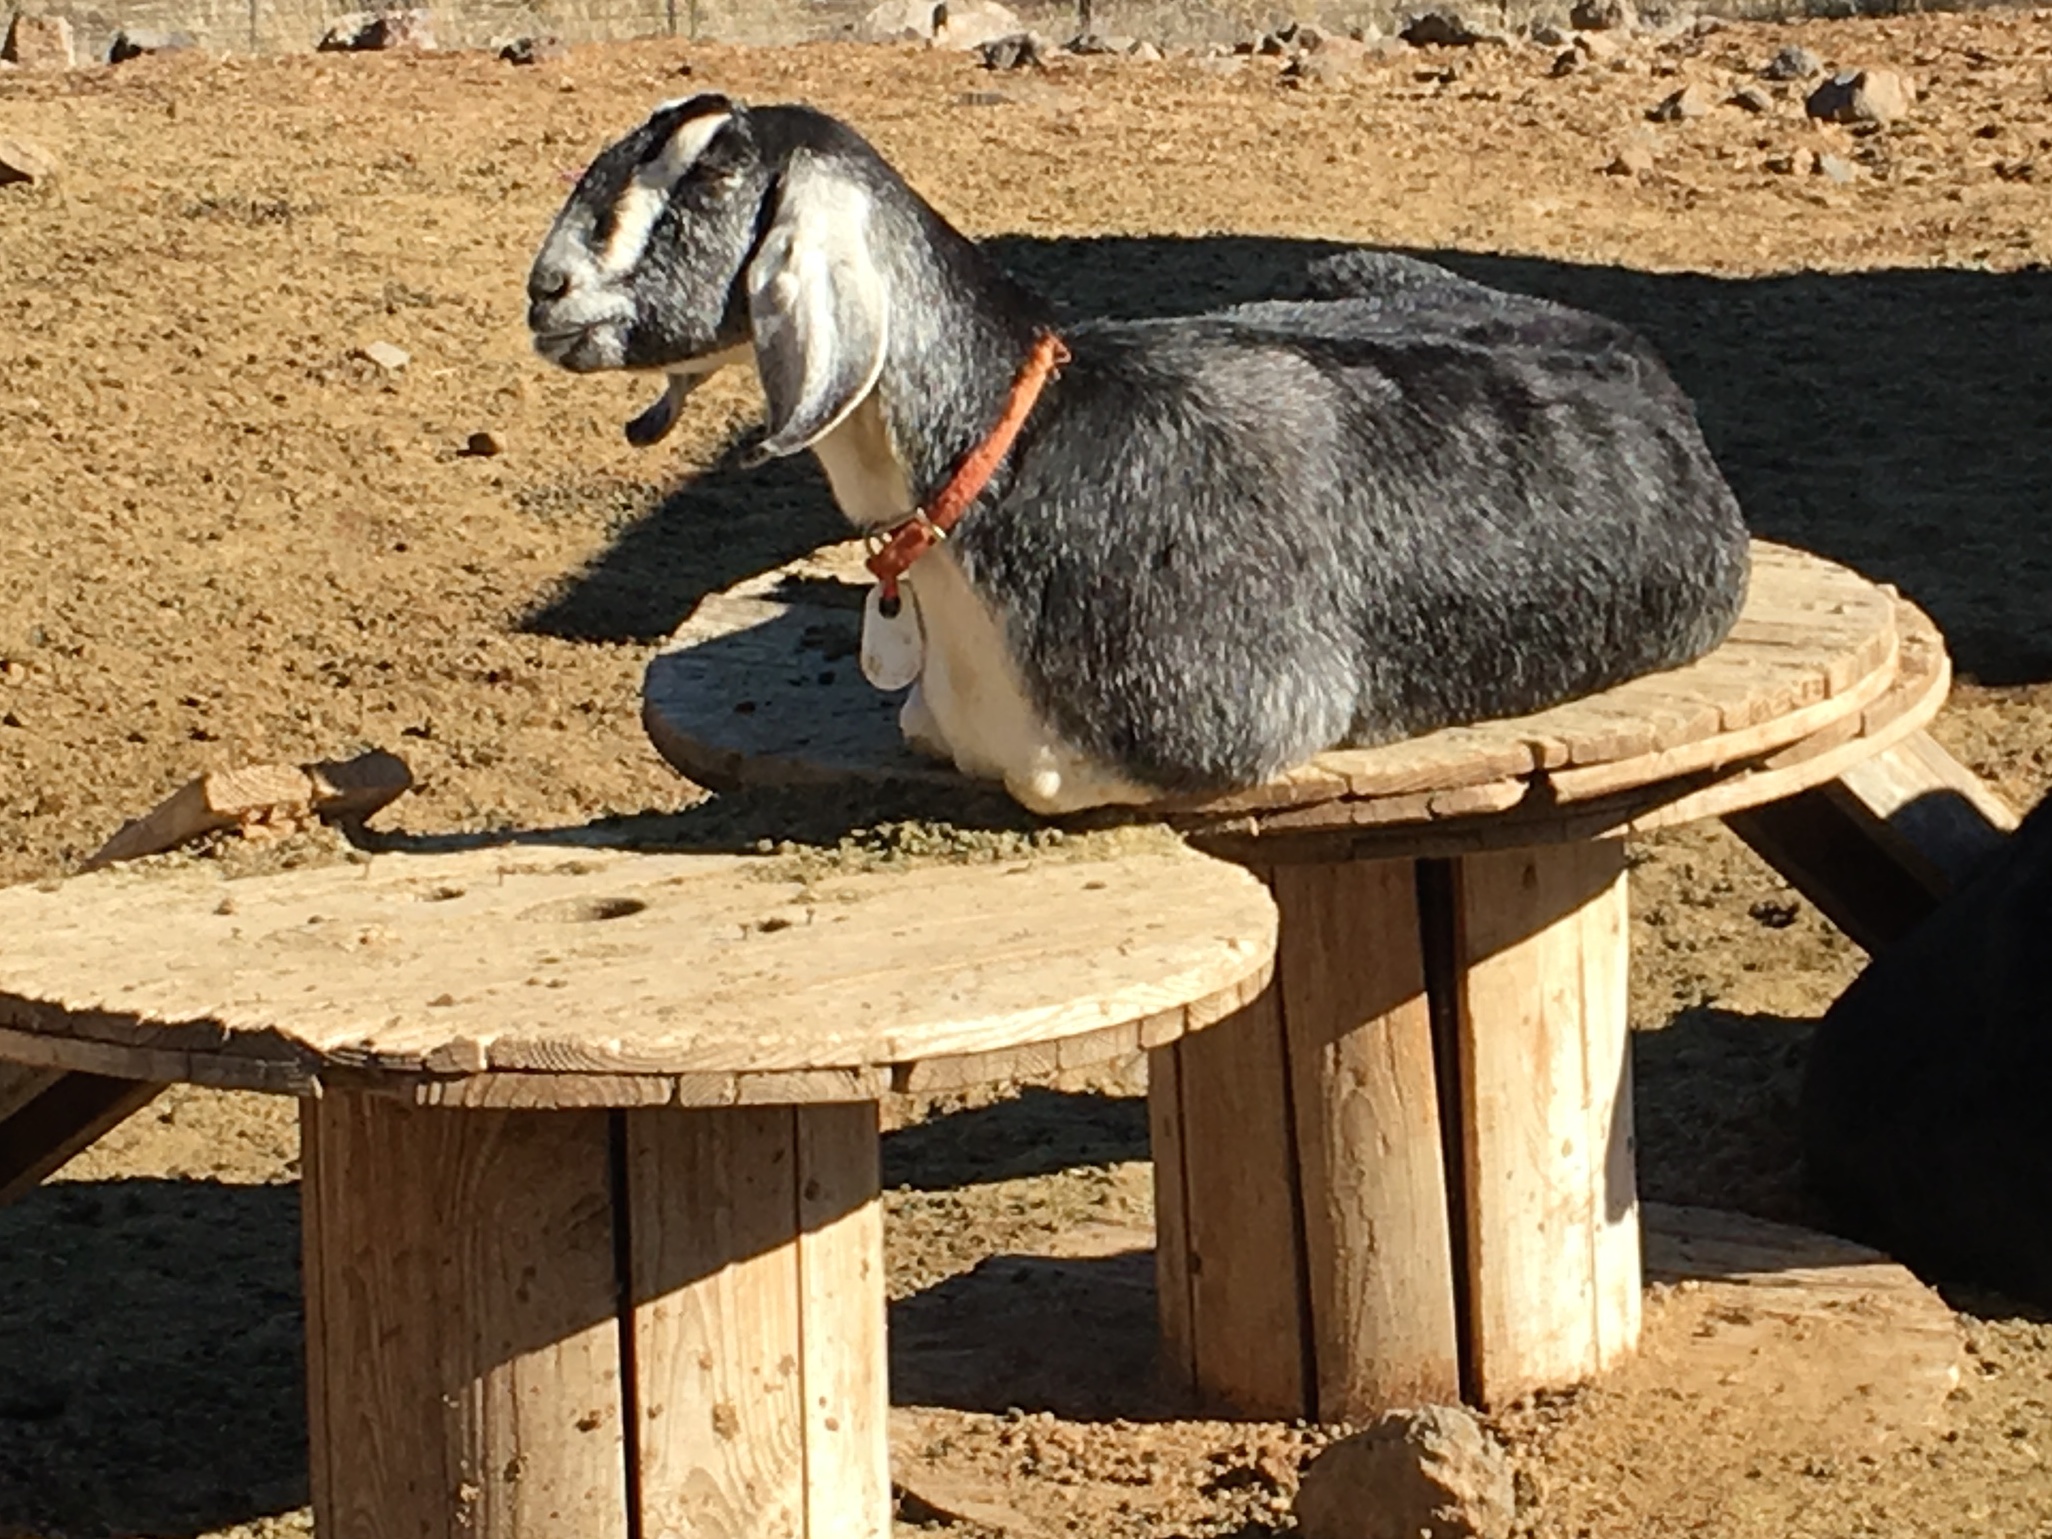
wood, goat, mammal, sculpture, goats